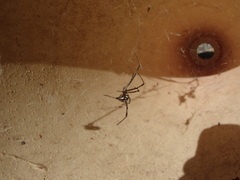
Species: Lactrodectus_hesperus